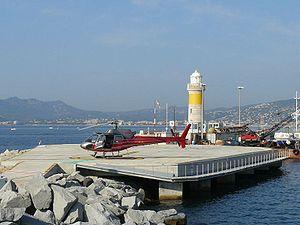
Héliport de Cannes
Un héliport est uniquement utilisable par des hélicoptères, mais plus grand qu'une simple plate-forme hélicoptère. Il peut fournir des services tels approvisionnement en carburants, éclairage, manche à air, mais ne dispose pas nécessairement de hangars. Dans les villes les plus importantes, les opérations douanières peuvent être réalisées directement dans l'héliport. Généralement, les héliports peuvent être situés bien plus proche des villes que ne le peuvent les aéroports, et même bien souvent au cœur même des villes. Cela donne un avantage certain en temps de transport pour beaucoup de destinations urbaines.
Cannes — /kan/ ou localement /ˈkanə/ — est une commune française de la communauté d'agglomération Cannes Pays de Lérins située dans le département des Alpes-Maritimes, en région Provence-Alpes-Côte d'Azur, sur la Côte d'Azur dont elle est une ville phare. Ses habitants sont appelés les Cannois en français et les canenc en provençal.